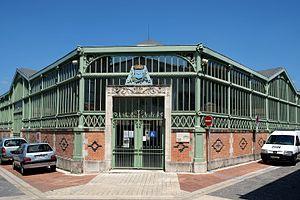
Halle du marché Marans Charente-Maritime France
Marans est une commune du sud-ouest de la France située dans le département de la Charente-Maritime. Ses habitants s'appellent les Marandais et les Marandaises.